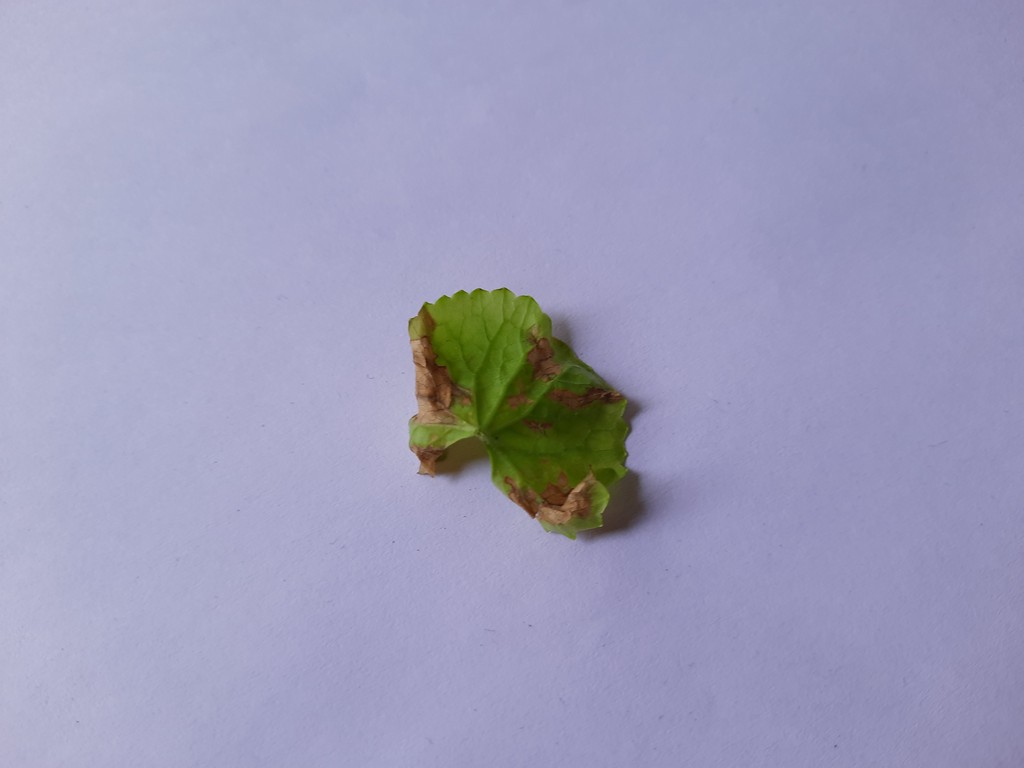
Label: Unhealthy